Tollense valley battlefield

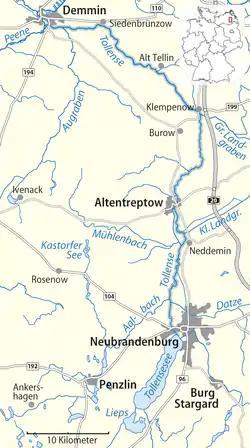
The Tollense valley. The find site is near Burow, in the upper half.

In 1996, a volunteer conservationist reported finding a humerus bone at the Tollense riverside at low water with an embedded arrowhead made of flint. Preliminary archaeological excavations began the same year around this site and further human and animal bones were found. During the following years, a club made of ashwood was discovered as well as a hammer-like weapon made of sloe-wood and more bones.